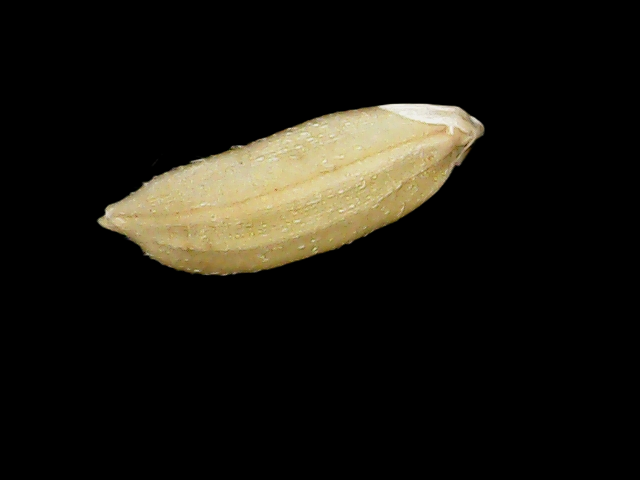
Rice variety: Bd30